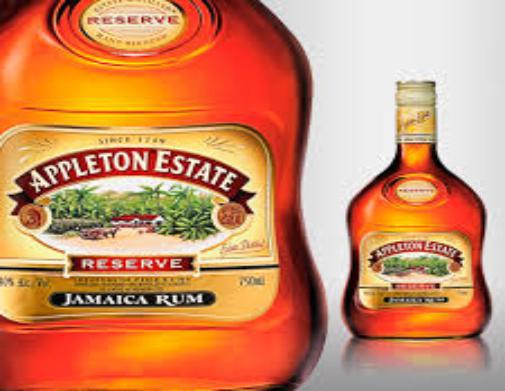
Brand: Appleton Estate
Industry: Food